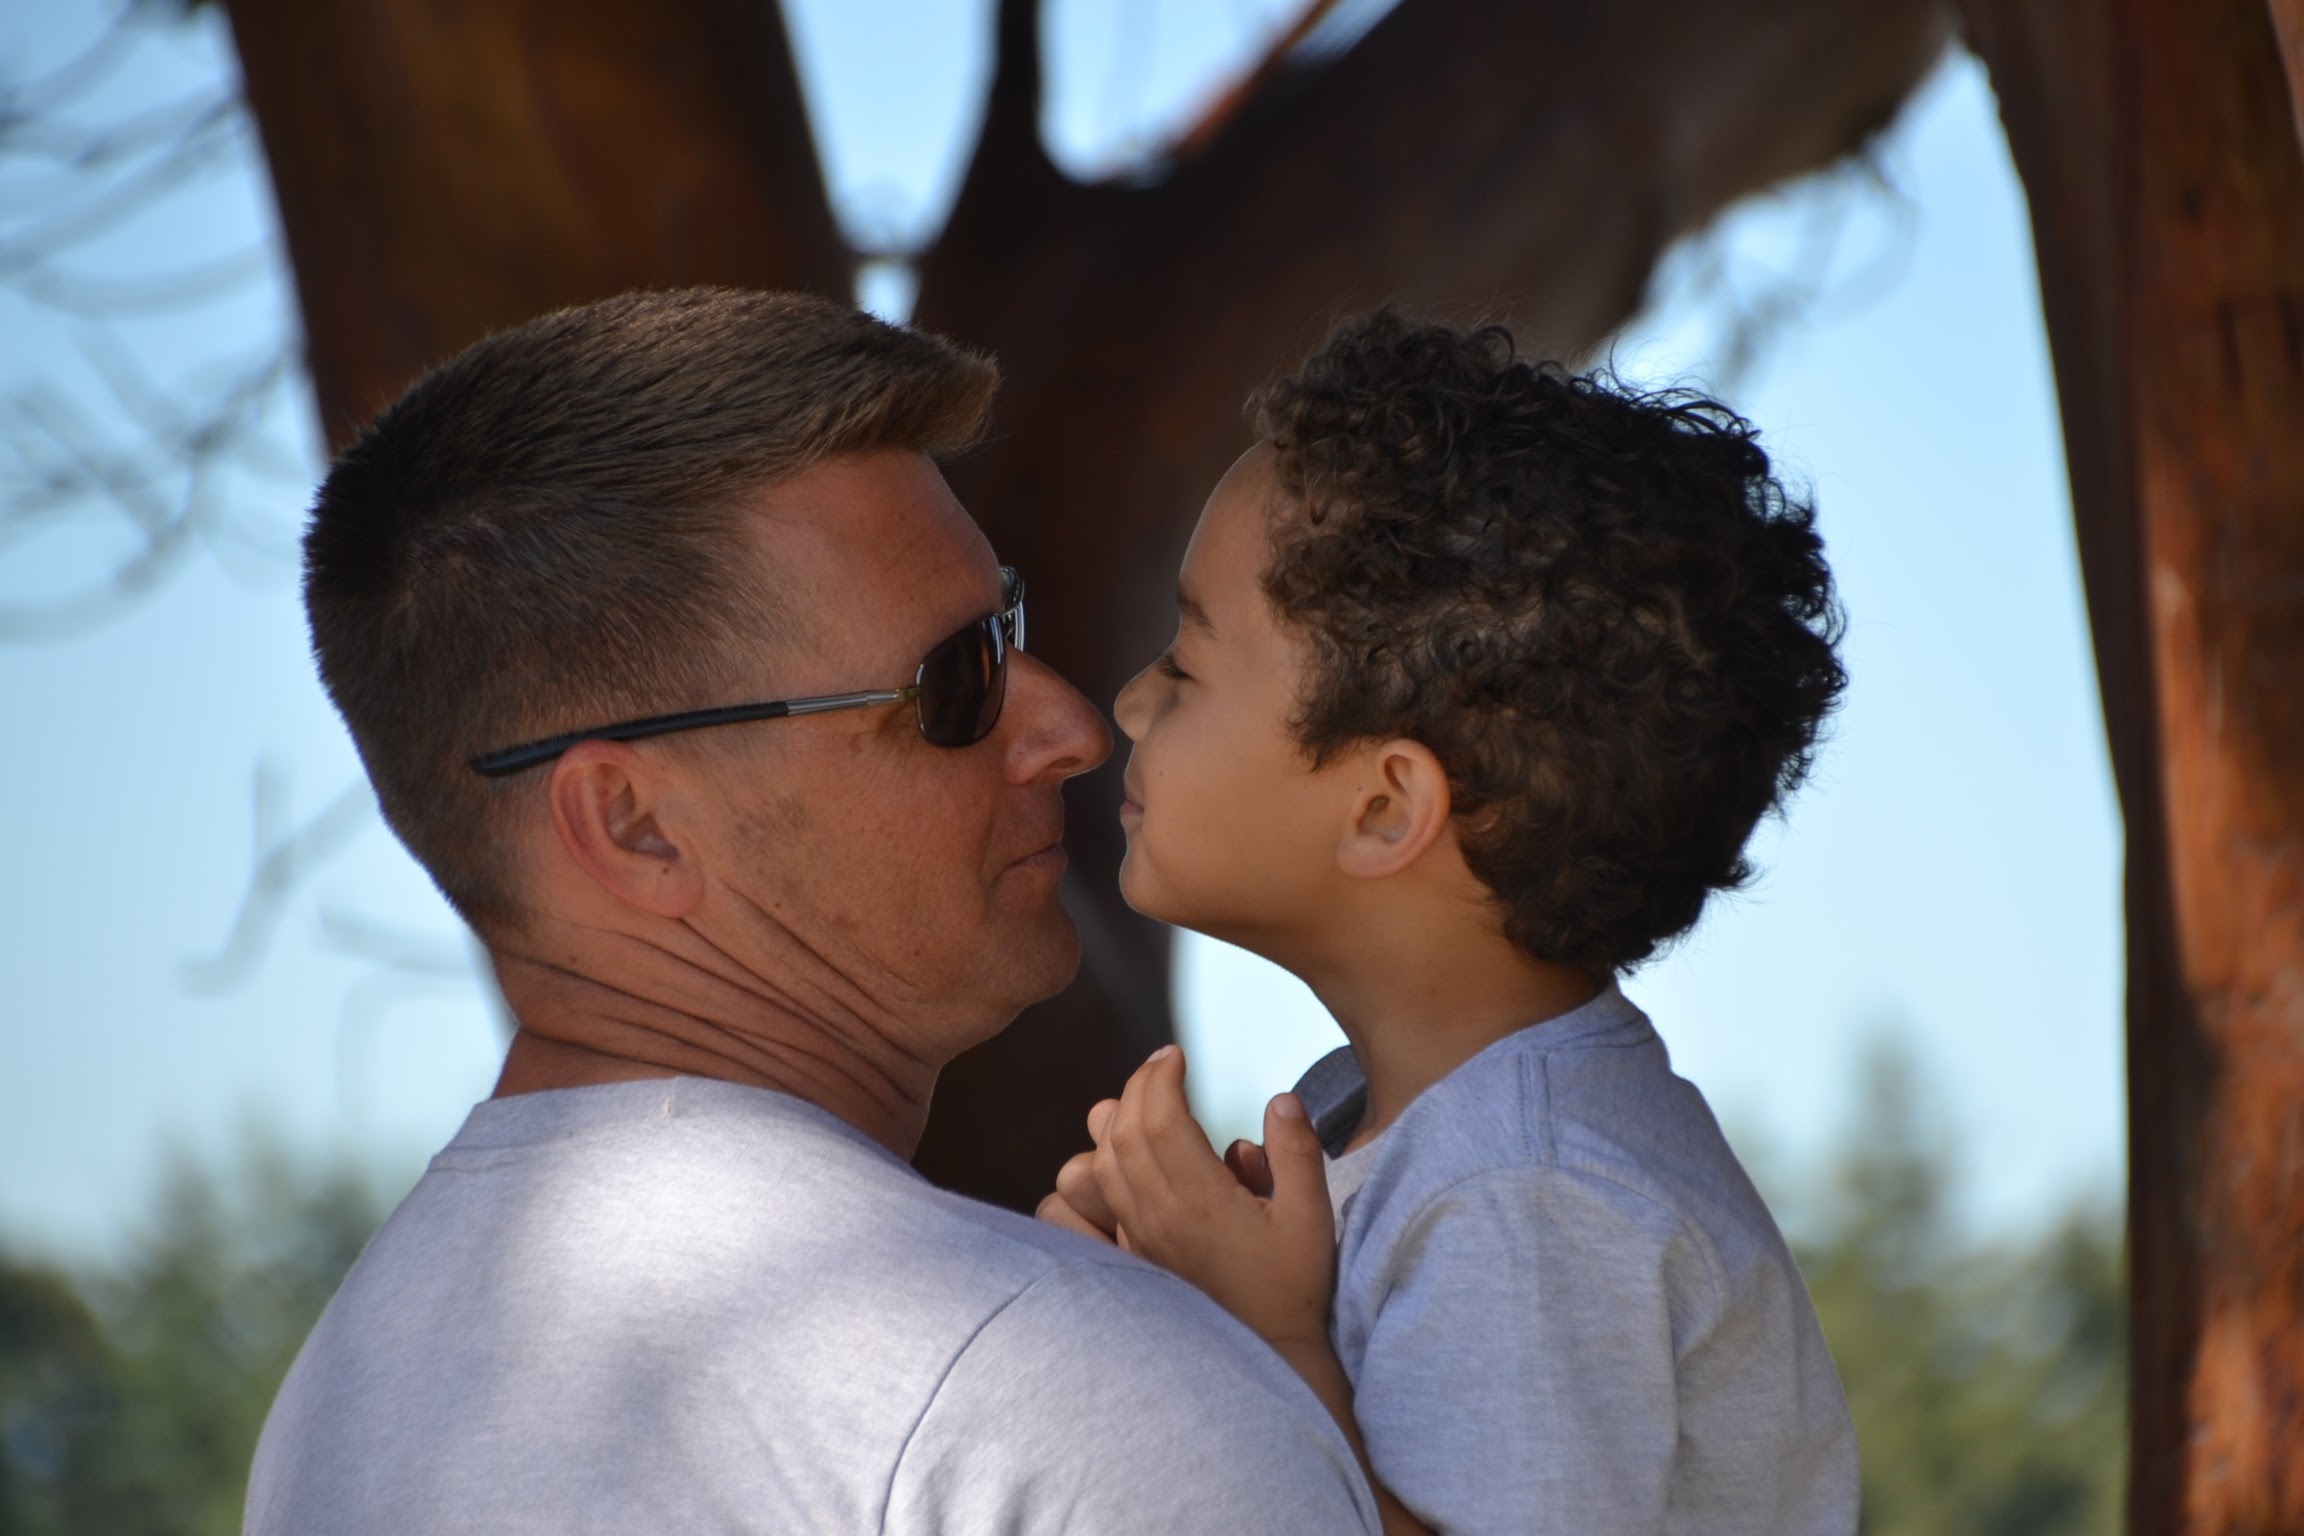
man, person, people, boy, kid, male, father, romance, child, together, wedding, bride, groom, marriage, parent, son, father and son, dad, ceremony, happy, photograph, interaction, father son